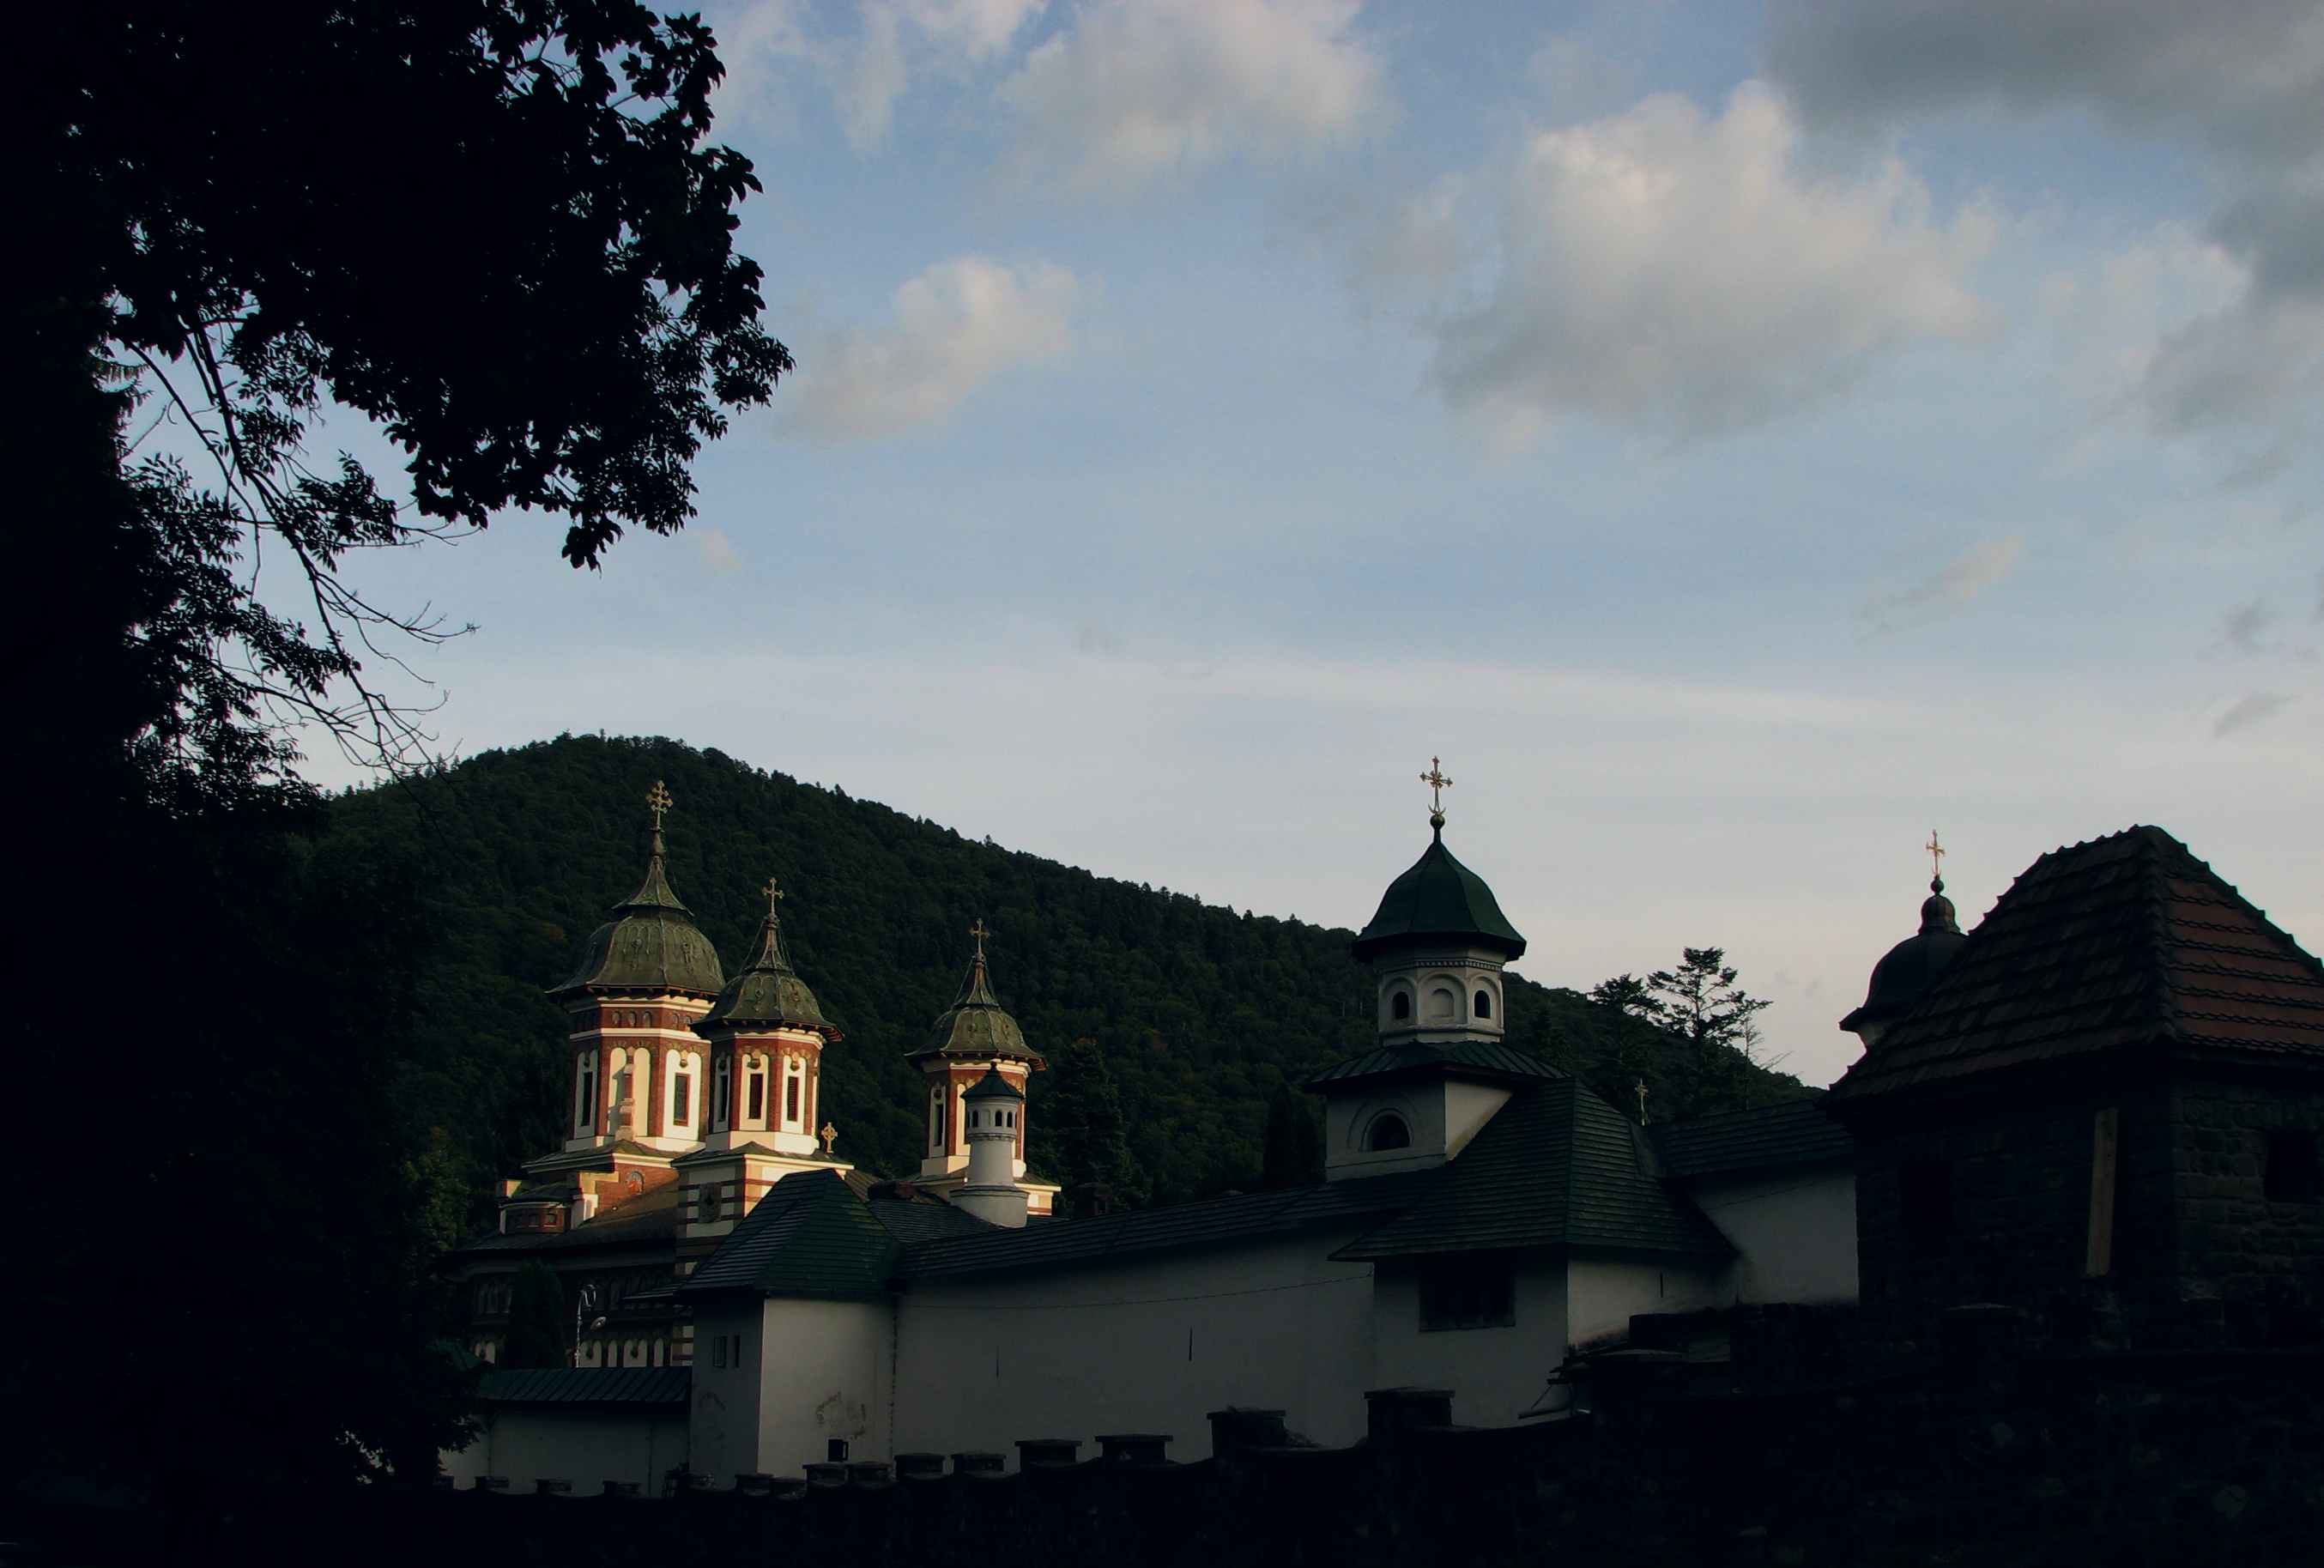
cloud, architecture, sky, photography, house, morning, building, chateau, monument, photo, evening, religion, castle, church, christian, place of worship, photos, religious, free, de, monastery, churches, fotografie, christianity, romana, orthodox, eastern, romania, bor, biserica, arhitectura, orthodoxy, romanian, ortodoxa, patrimoniu, manastirea, manastire, ortodoxia, ortodoxie, ecclesiastical, bisericeasc, cladire, edificiu, sinaia, lmiphiiaa16691, cre tinism, cre tin